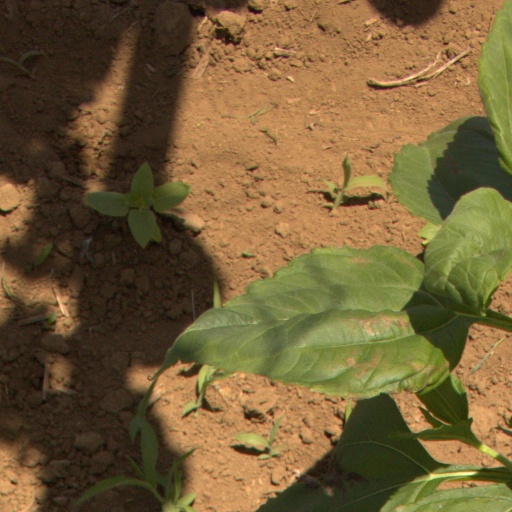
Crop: Jerusalem artichoke